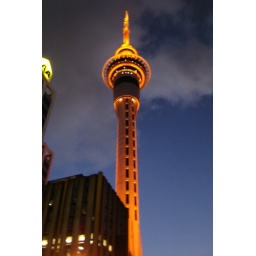
the sky tower in auckland